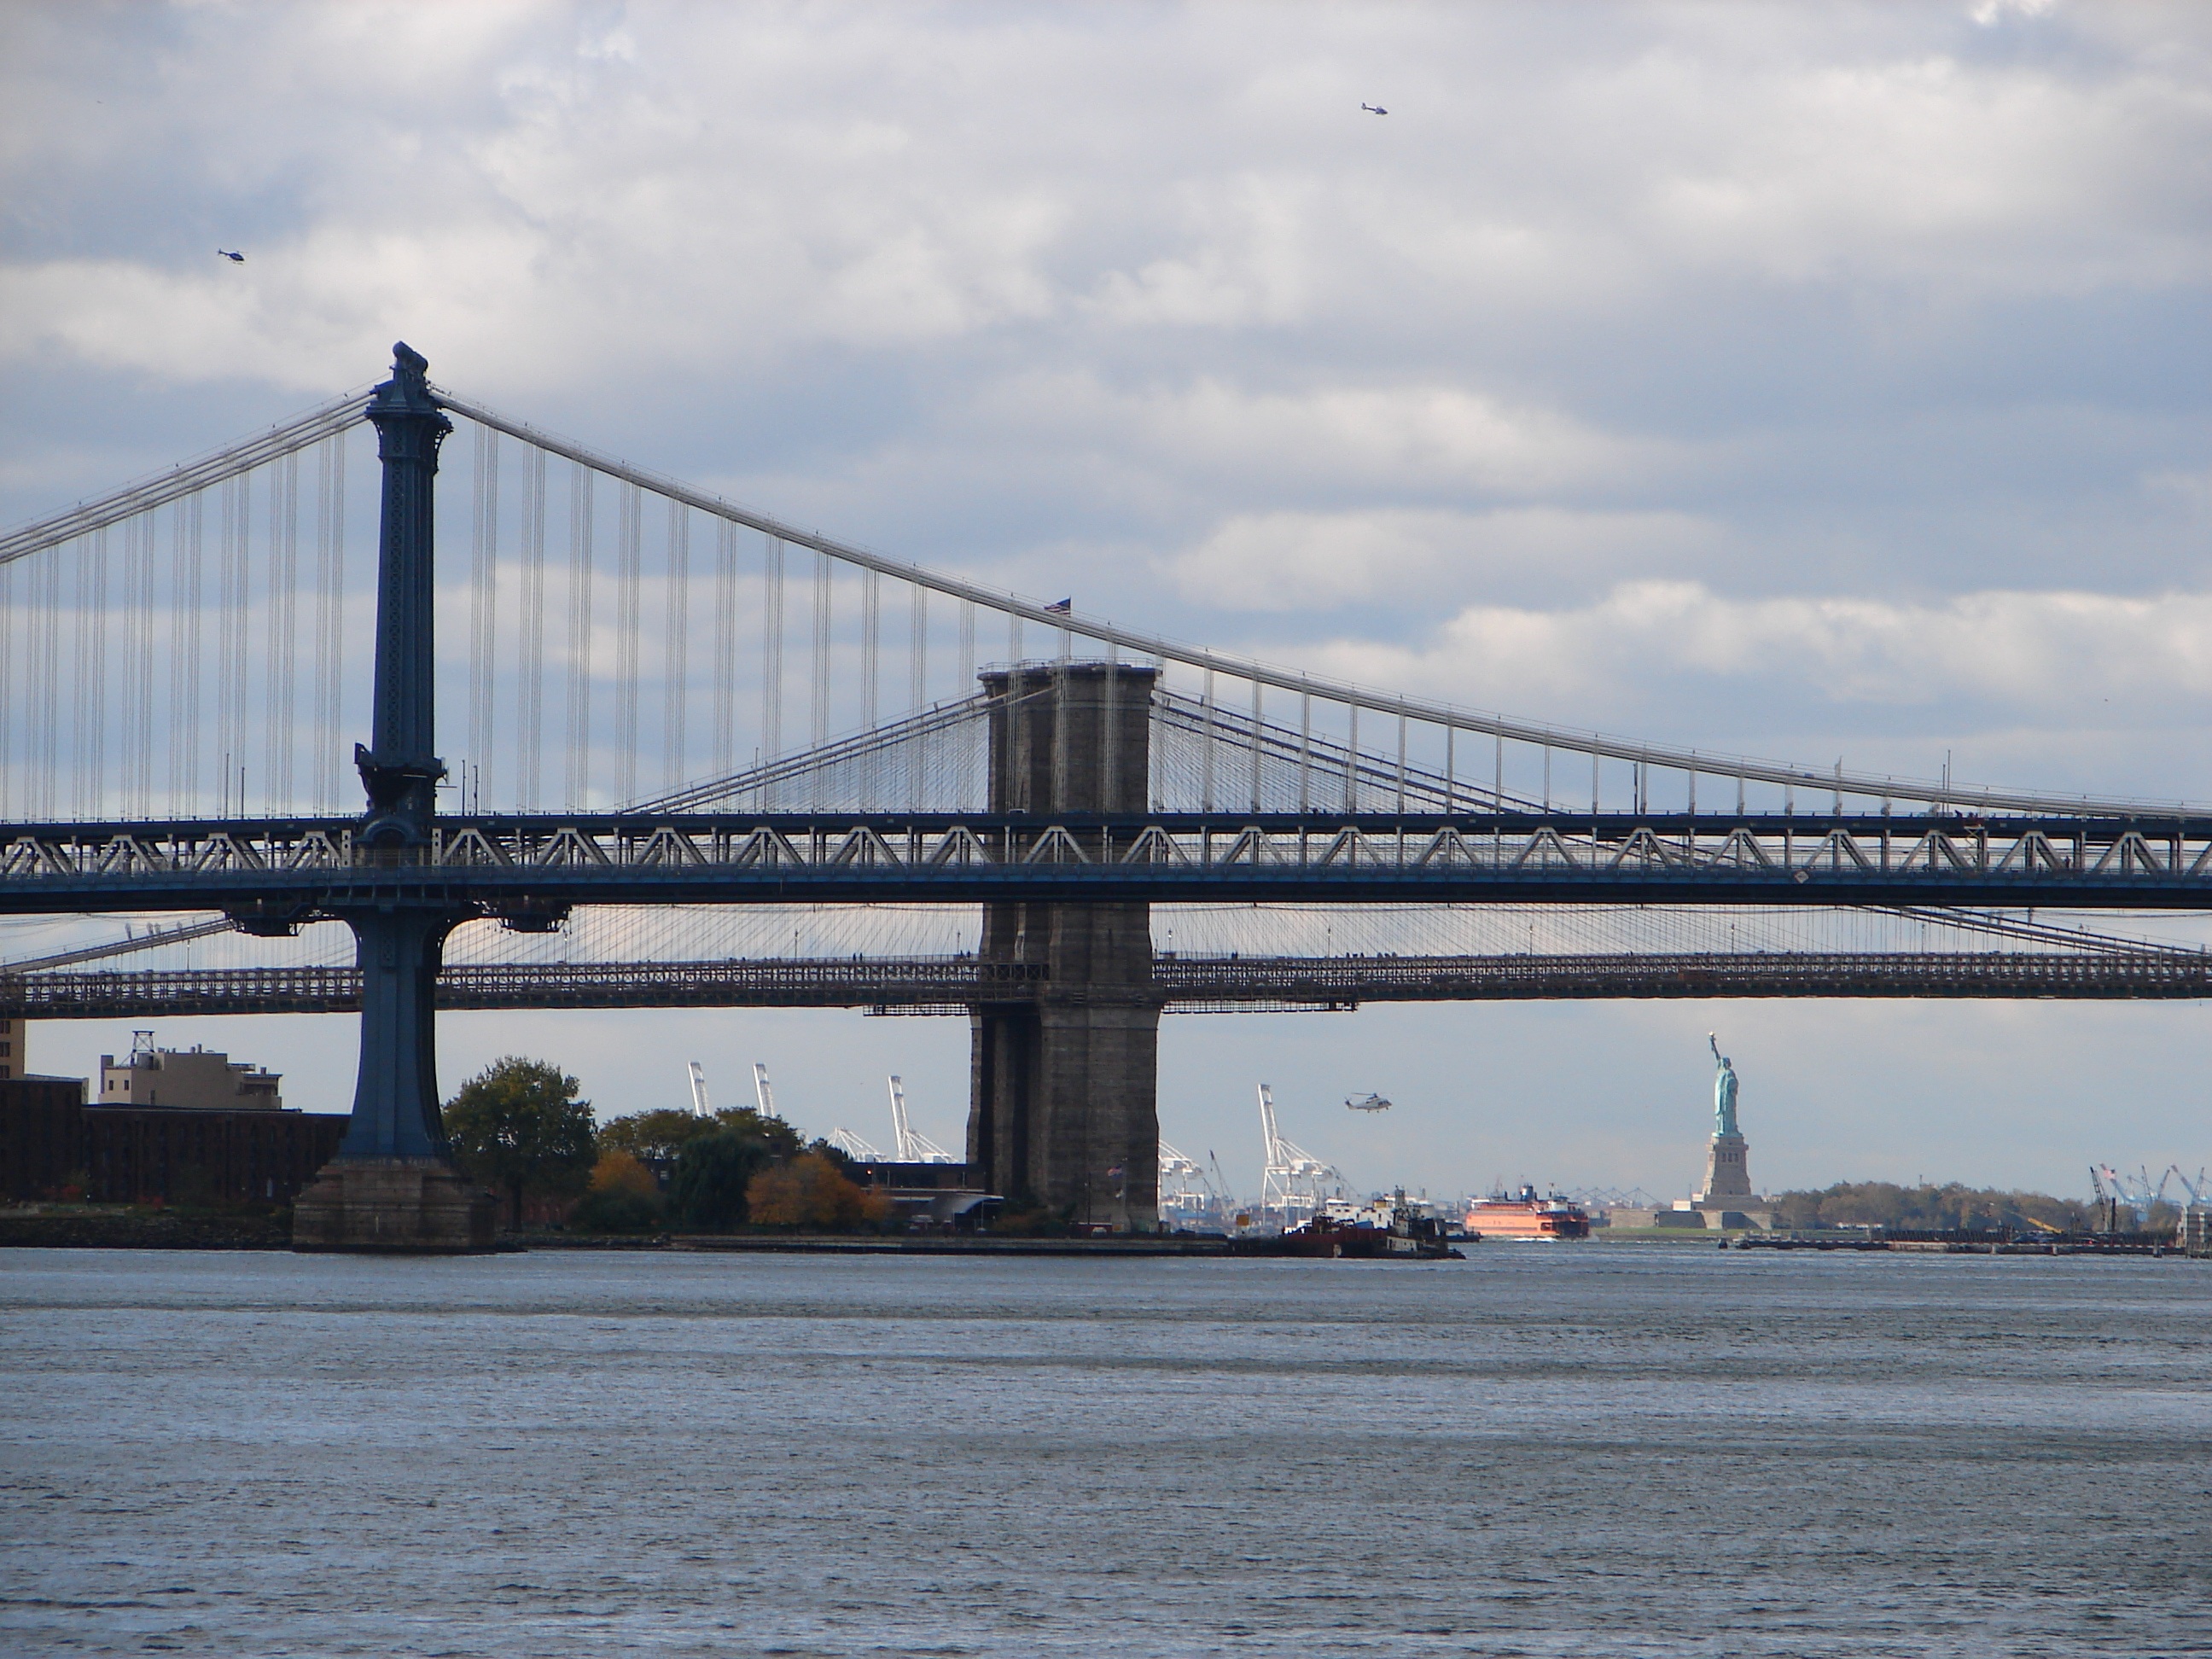
sea, bridge, pier, river, new york city, transport, statue of liberty, brooklyn bridge, united states, east river, bridges, big apple, cable stayed bridge, nonbuilding structure